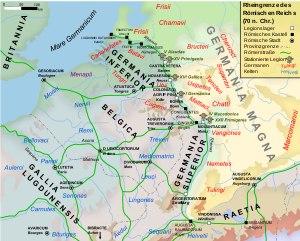
La Legio XV Primigenia était une légion de l’armée romaine dont la brève existence de 39 à 70 apr. J.-C. se déroula dans la province romaine de Germanie.
La Legio XIX fut l’une des trois légions romaines décimées lors du désastre de la Forêt de Teutobourg. Elle n’est guère mentionnée dans les sources et les informations que nous avons à son sujet sont surtout de nature épigraphique.